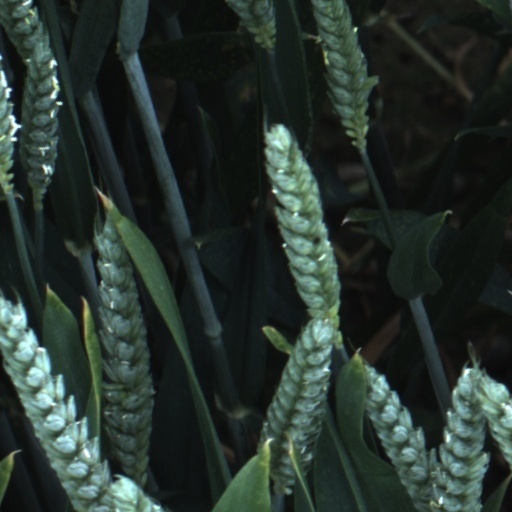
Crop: wheat